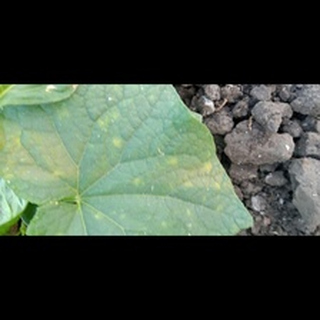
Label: diseased_cucumber